Louis I of Hungary

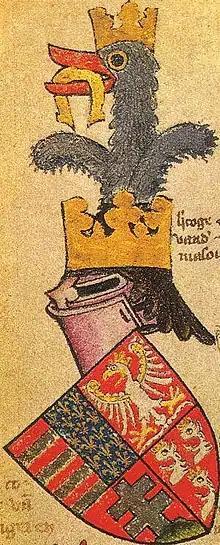
Louis's coat of arms showing, clockwise from upper left: the ancient arms of Hungary dimidiated with France; the Polish eagle; the Dalmatian lions' heads; the modern arms of Hungary.

Louis decided to convert the Jews in Hungary to Catholicism around 1360. After experiencing resistance, he expelled them from his realms. Their immovable property was confiscated, but they were allowed to take their personal property with them and also to recover the loans they had made. No pogrom took place, which was unusual in Europe in the 14th century, according to historian Raphael Patai.